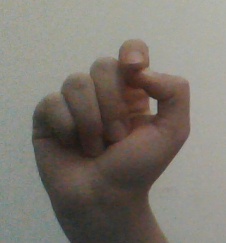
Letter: fa